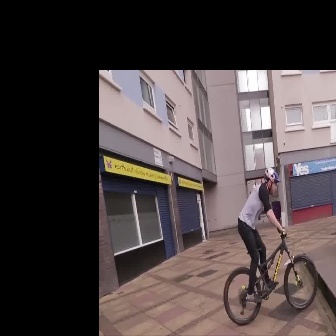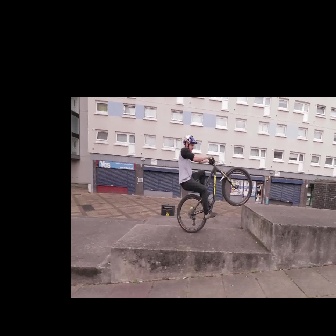
  Please identify the target specified by the bounding box [223,230,318,325] in the first image and locate it in the second image. Return the coordinates in [x_min,y_min,x_max,y_max] format.
Answer: [176,156,252,232]